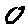
Label: 0